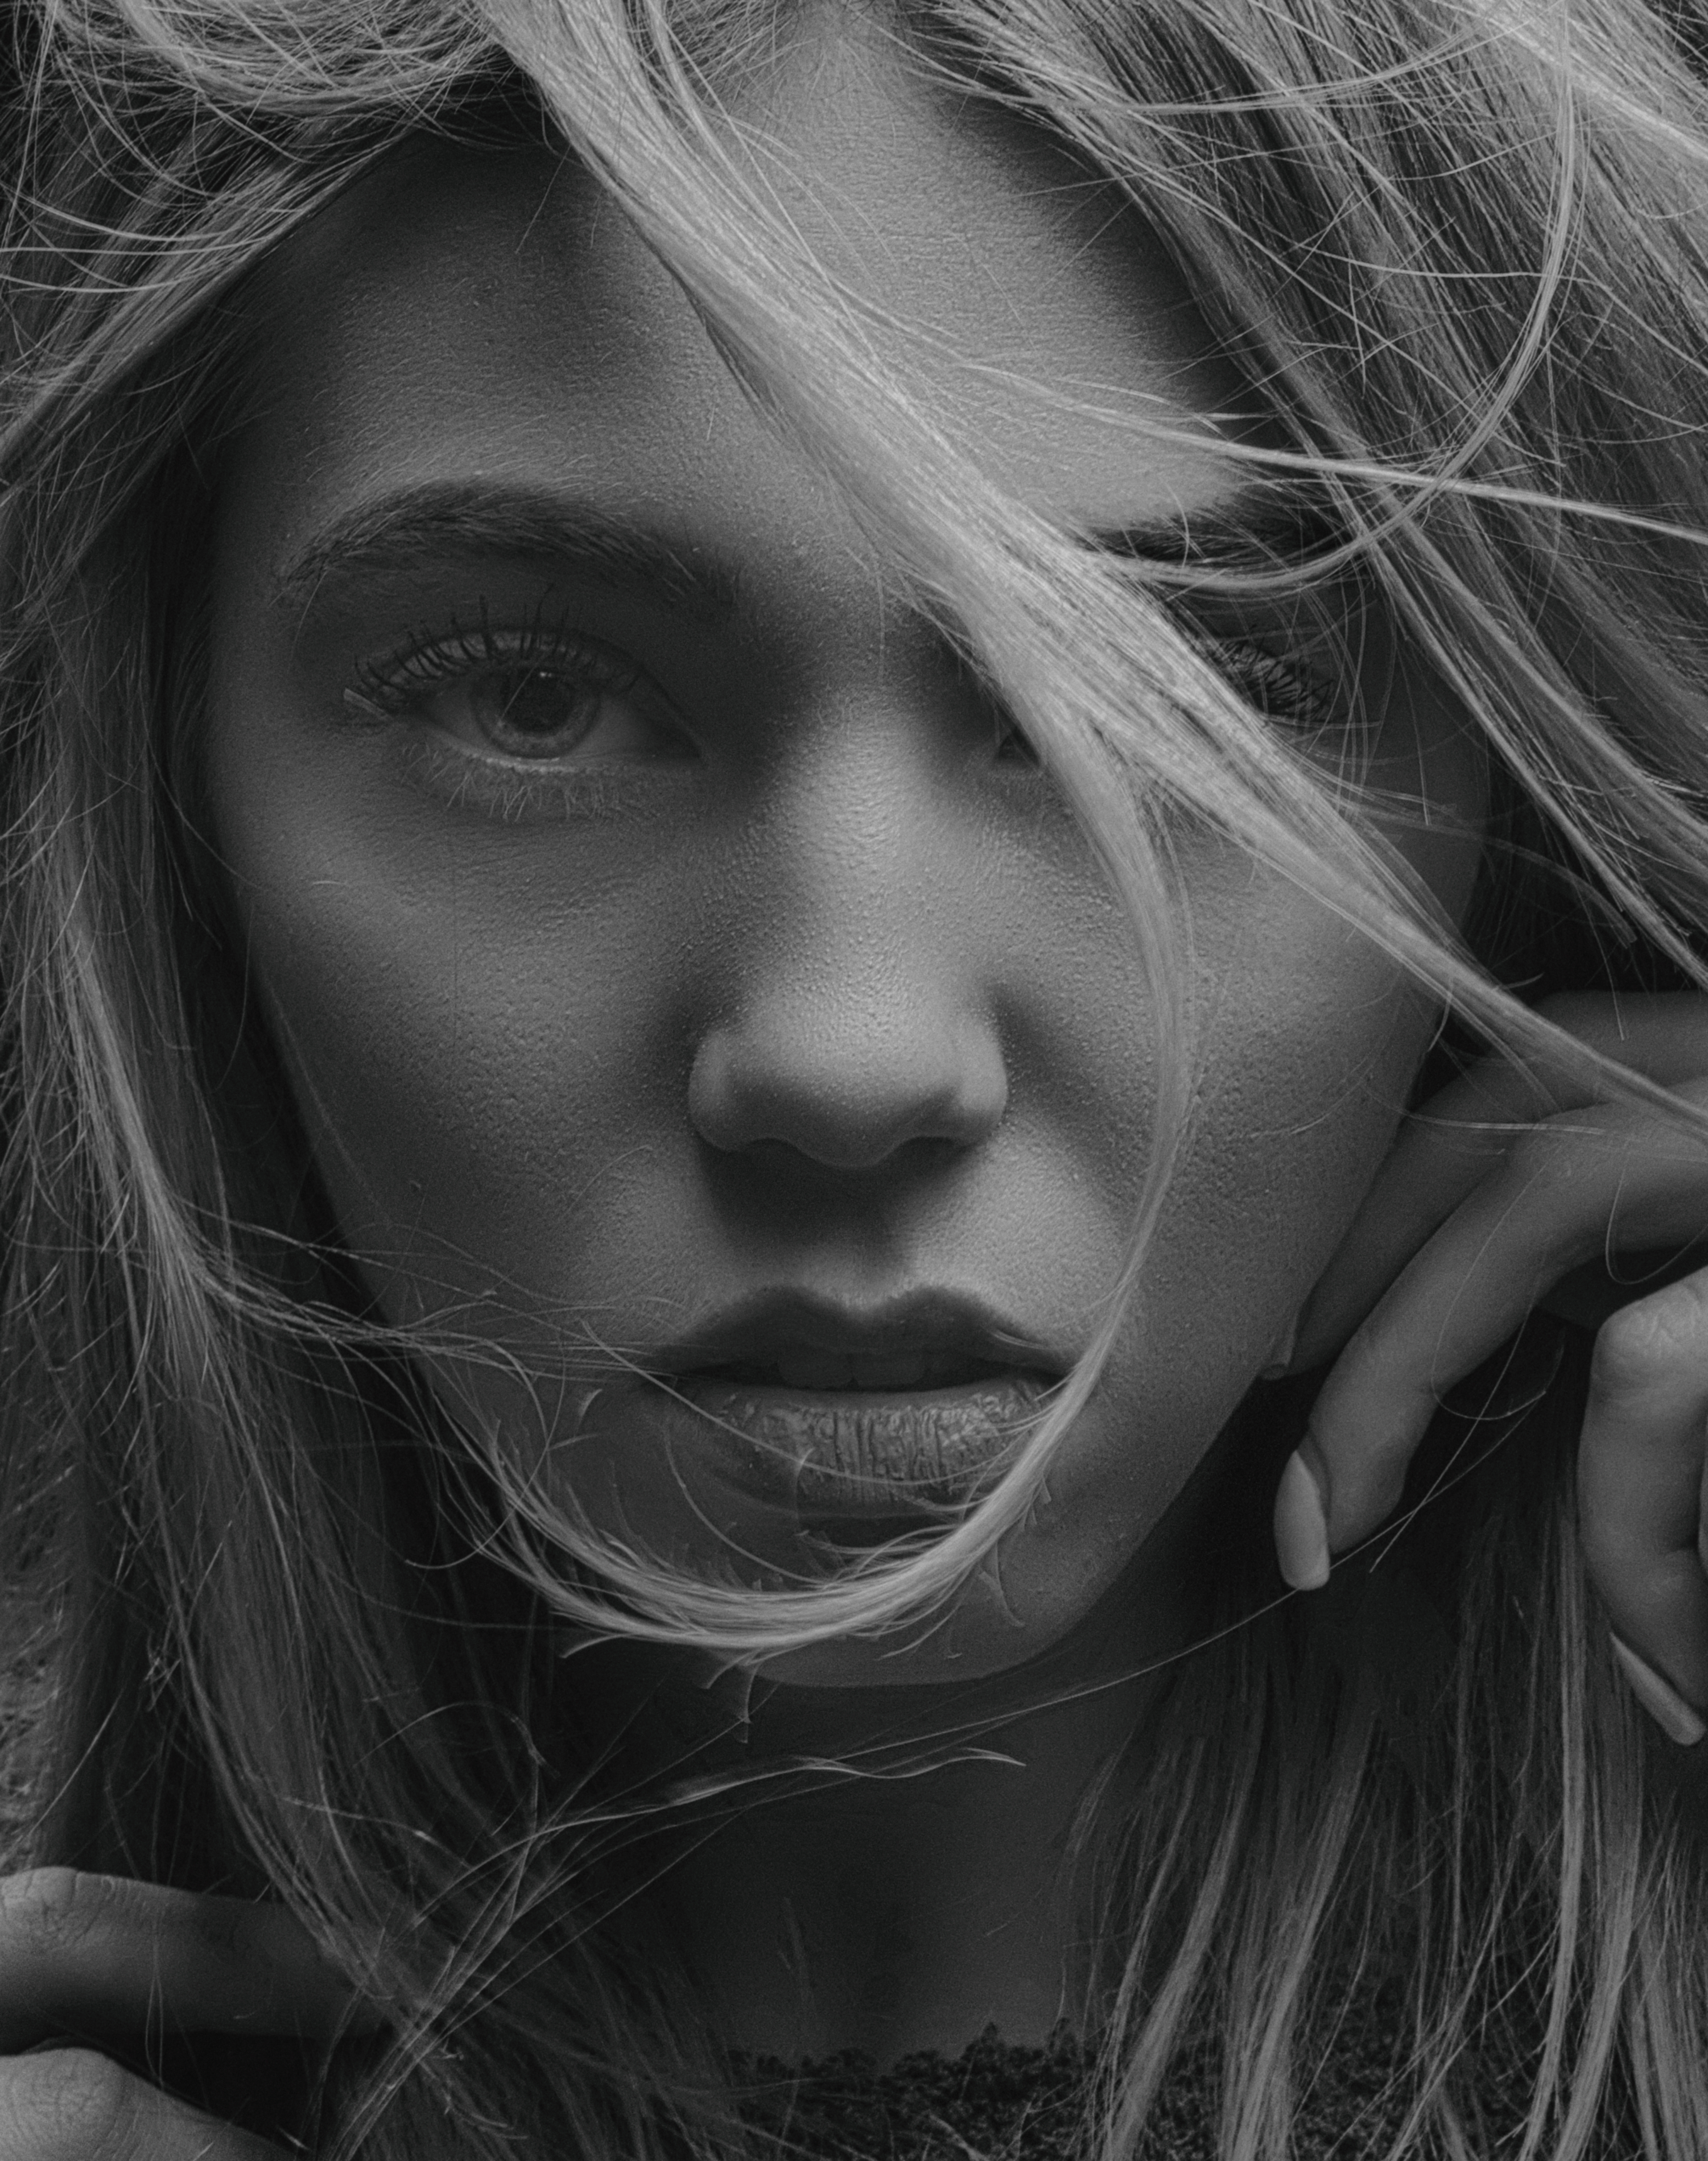
portrait, girl, body, retro, face, beautiful, look, studio, monochrome, donate, nose, hair, skin, lip, chin, hairstyle, eyebrow, mouth, facial expression, eyelash, human body, flash photography, jaw, fashion, iris, black and white, style, happy, bangs, grass, layered hair, monochrome photography, long hair, Step cutting, blond, People in nature, close up, child, brown hair, surfer hair, darkness, feathered hair, fashion accessory, stock photography, illustration, art model, portrait photography, fur, photo shoot, eyewear, cg artwork, hair coloring, child model, necklace, photography, model